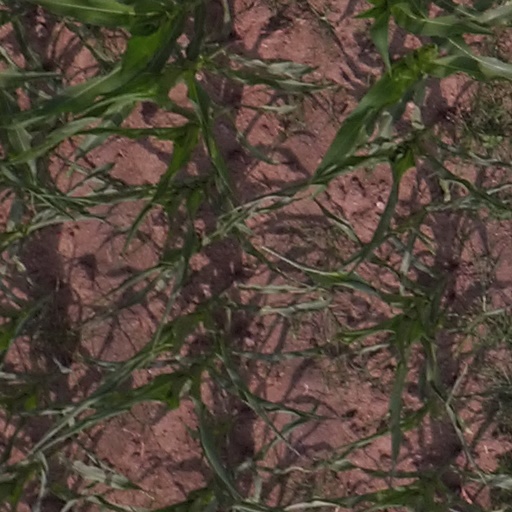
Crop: maize; corn